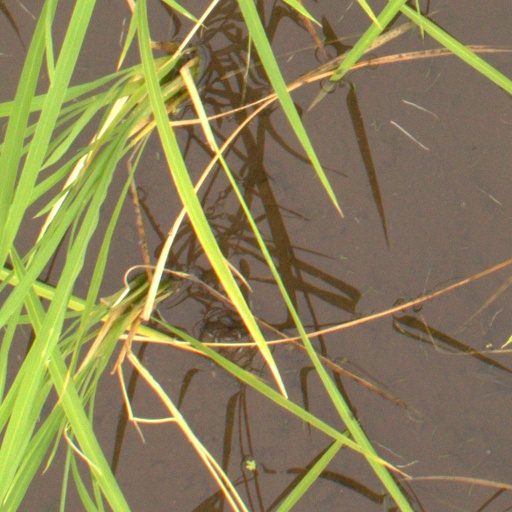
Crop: rice